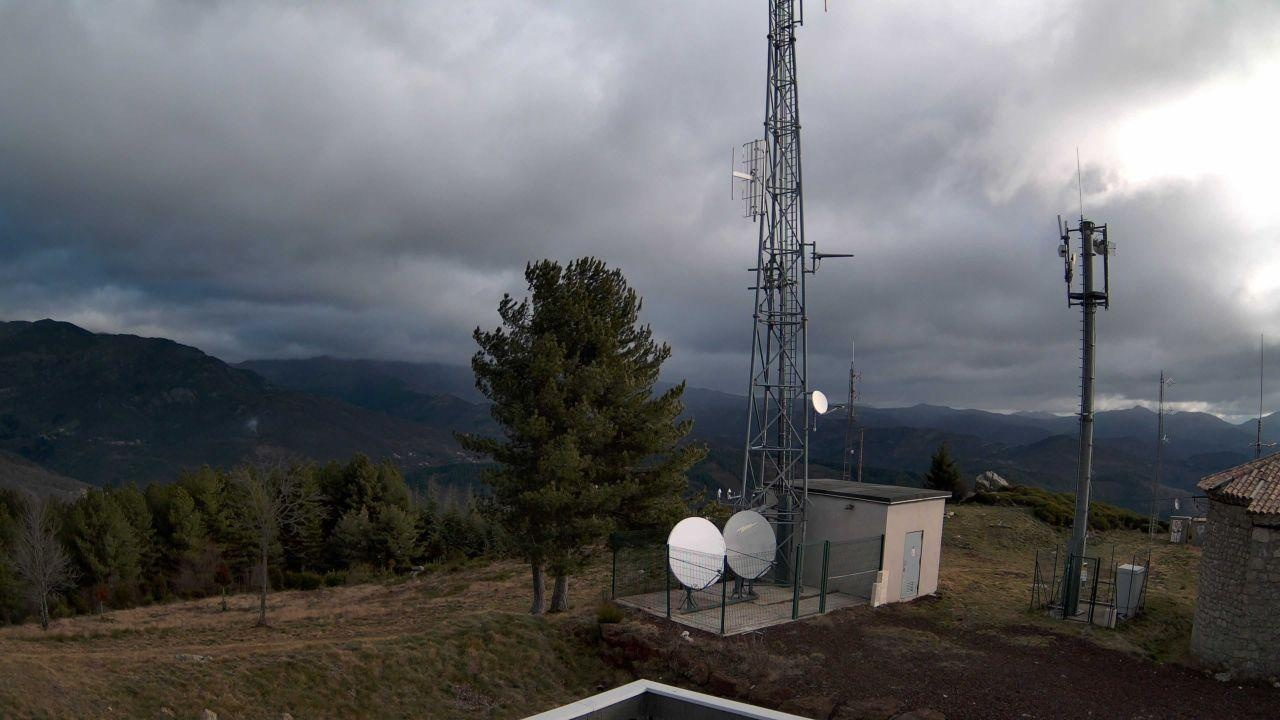
Fire: no
Smoke: yes